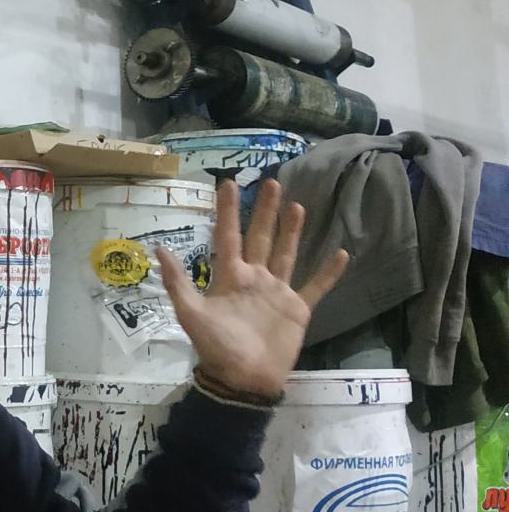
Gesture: palm